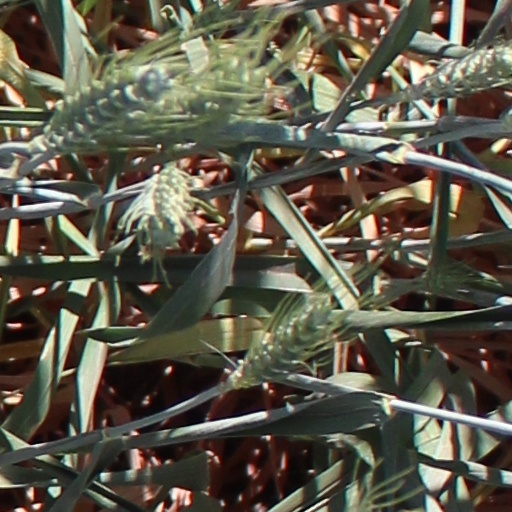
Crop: wheat